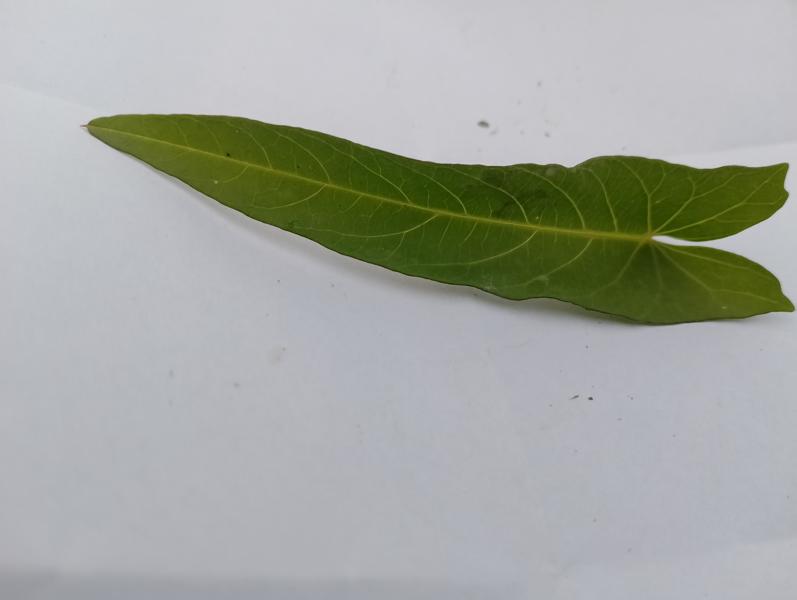
Weed species: Ipomoea aquatic